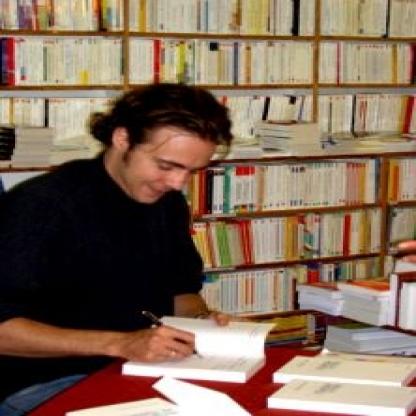
Scene: Indoor